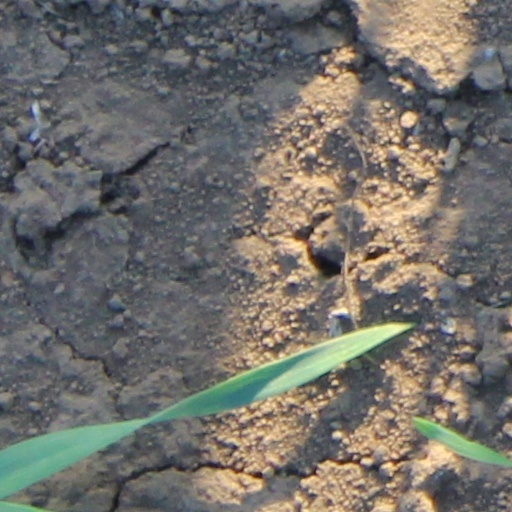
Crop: wheat